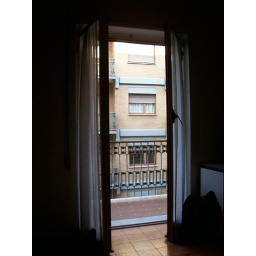
balcony door at the foot of my bed in our apartment